Continental tire

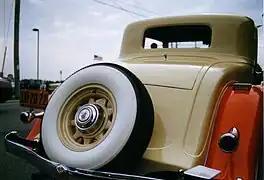
1932 Nash Ambassador Rumble Seat Coupe with a matching spare wheel with whitewall tire

Early automobiles' pre-mounted spare tire and wheel combination typically meant an external mounting because motorists often needed to change tires. Automakers often mounted a spare tire, or two, on the rear of the car.